Fort Pierce, Florida

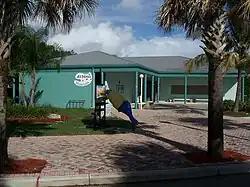
A.E. Backus Museum and Gallery

According to the U.S. Army Corps of Engineers, an average of 350,000 tons of waterborne commerce moves through the Port of Fort Pierce annually. Major commodities which are dependent on the port include citrus exports, cement and aragonite imports. The last navigation improvements at Fort Pierce were authorized by the U.S. Congress in the Water Resources Development Act of 1988, and construction was completed in August 1996. The existing entrance channel is wide and deep, the interior channel is wide and deep, the existing turning basin is square and deep, and the north access channel is located immediately north of the main turning basin is feet long, wide and deep.